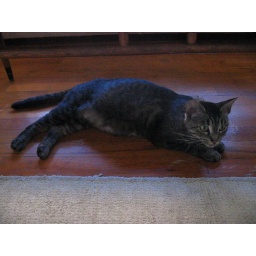
the floor is cool under the coffee table